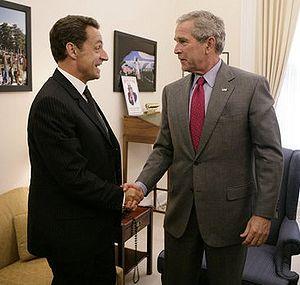
George Walker Bush /d͡ʒɔɹd͡ʒ wɔkɚ bʊʃ/, né le 6 juillet 1946 à New Haven, fils de George H. W. Bush et de sa femme, née Barbara Pierce, est un homme d'État américain, 43ᵉ président des États-Unis, en fonction du 20 janvier 2001 au 20 janvier 2009.
La réintégration de la France dans le commandement intégré de l'Organisation du traité de l'Atlantique nord est annoncée par le président de la République Nicolas Sarkozy au Congrès à Washington le 7 novembre 2007.